Pittsburgh Panthers men's basketball

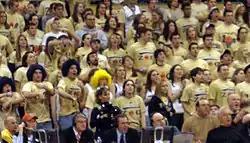
The Oakland Zoo Pitt student cheering section at the Petersen Events Center

The "Oakland Zoo" is the student cheering section for the men's and women's basketball teams. The Zoo cheers on the Panthers from the bottom tier of the stands at the Petersen Events Center, primarily across from the teams' benches and on the baselines under the baskets. The "Pete" holds a rowdy crowd of 1,500 students that are typically uniformly clad in gold t-shirts, and the Zoo student section is consistently sold out for Panthers home games. The Oakland Zoo is named after Oakland, the neighborhood in which the university is located. The name "Oakland Zoo" is used for the basketball cheering sections only; the football cheering section has often used the title, "The Panther Pitt."